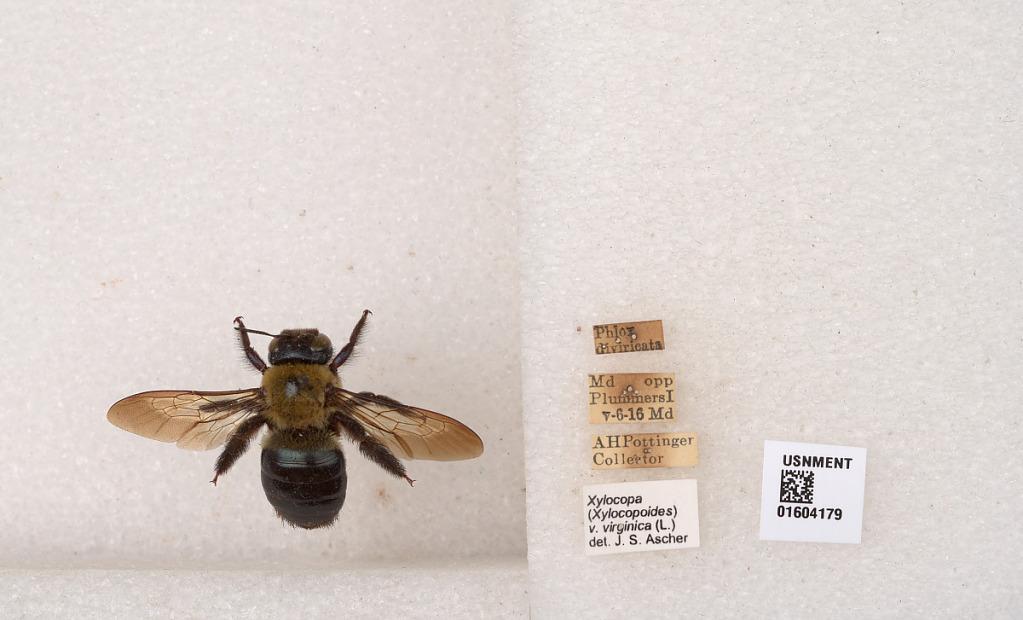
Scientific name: Xylocopa (Xylocopoides) virginica virginica (Linnaeus)
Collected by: A. Pottinger
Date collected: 1916-5-6
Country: United States
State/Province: Maryland
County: Montgomery
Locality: opposite Plummers Island
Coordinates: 38.9708, -77.1763
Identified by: Ascher, J. S.